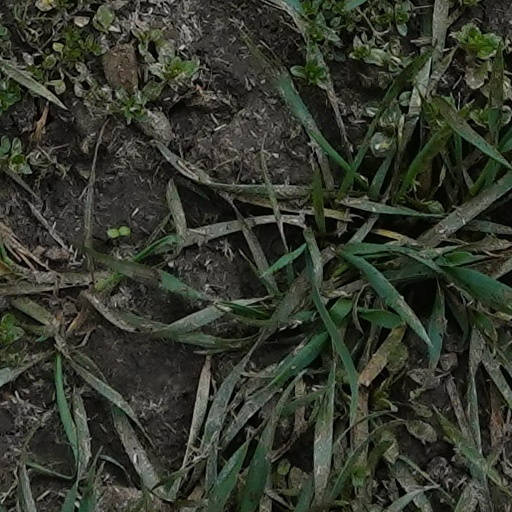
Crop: wheat